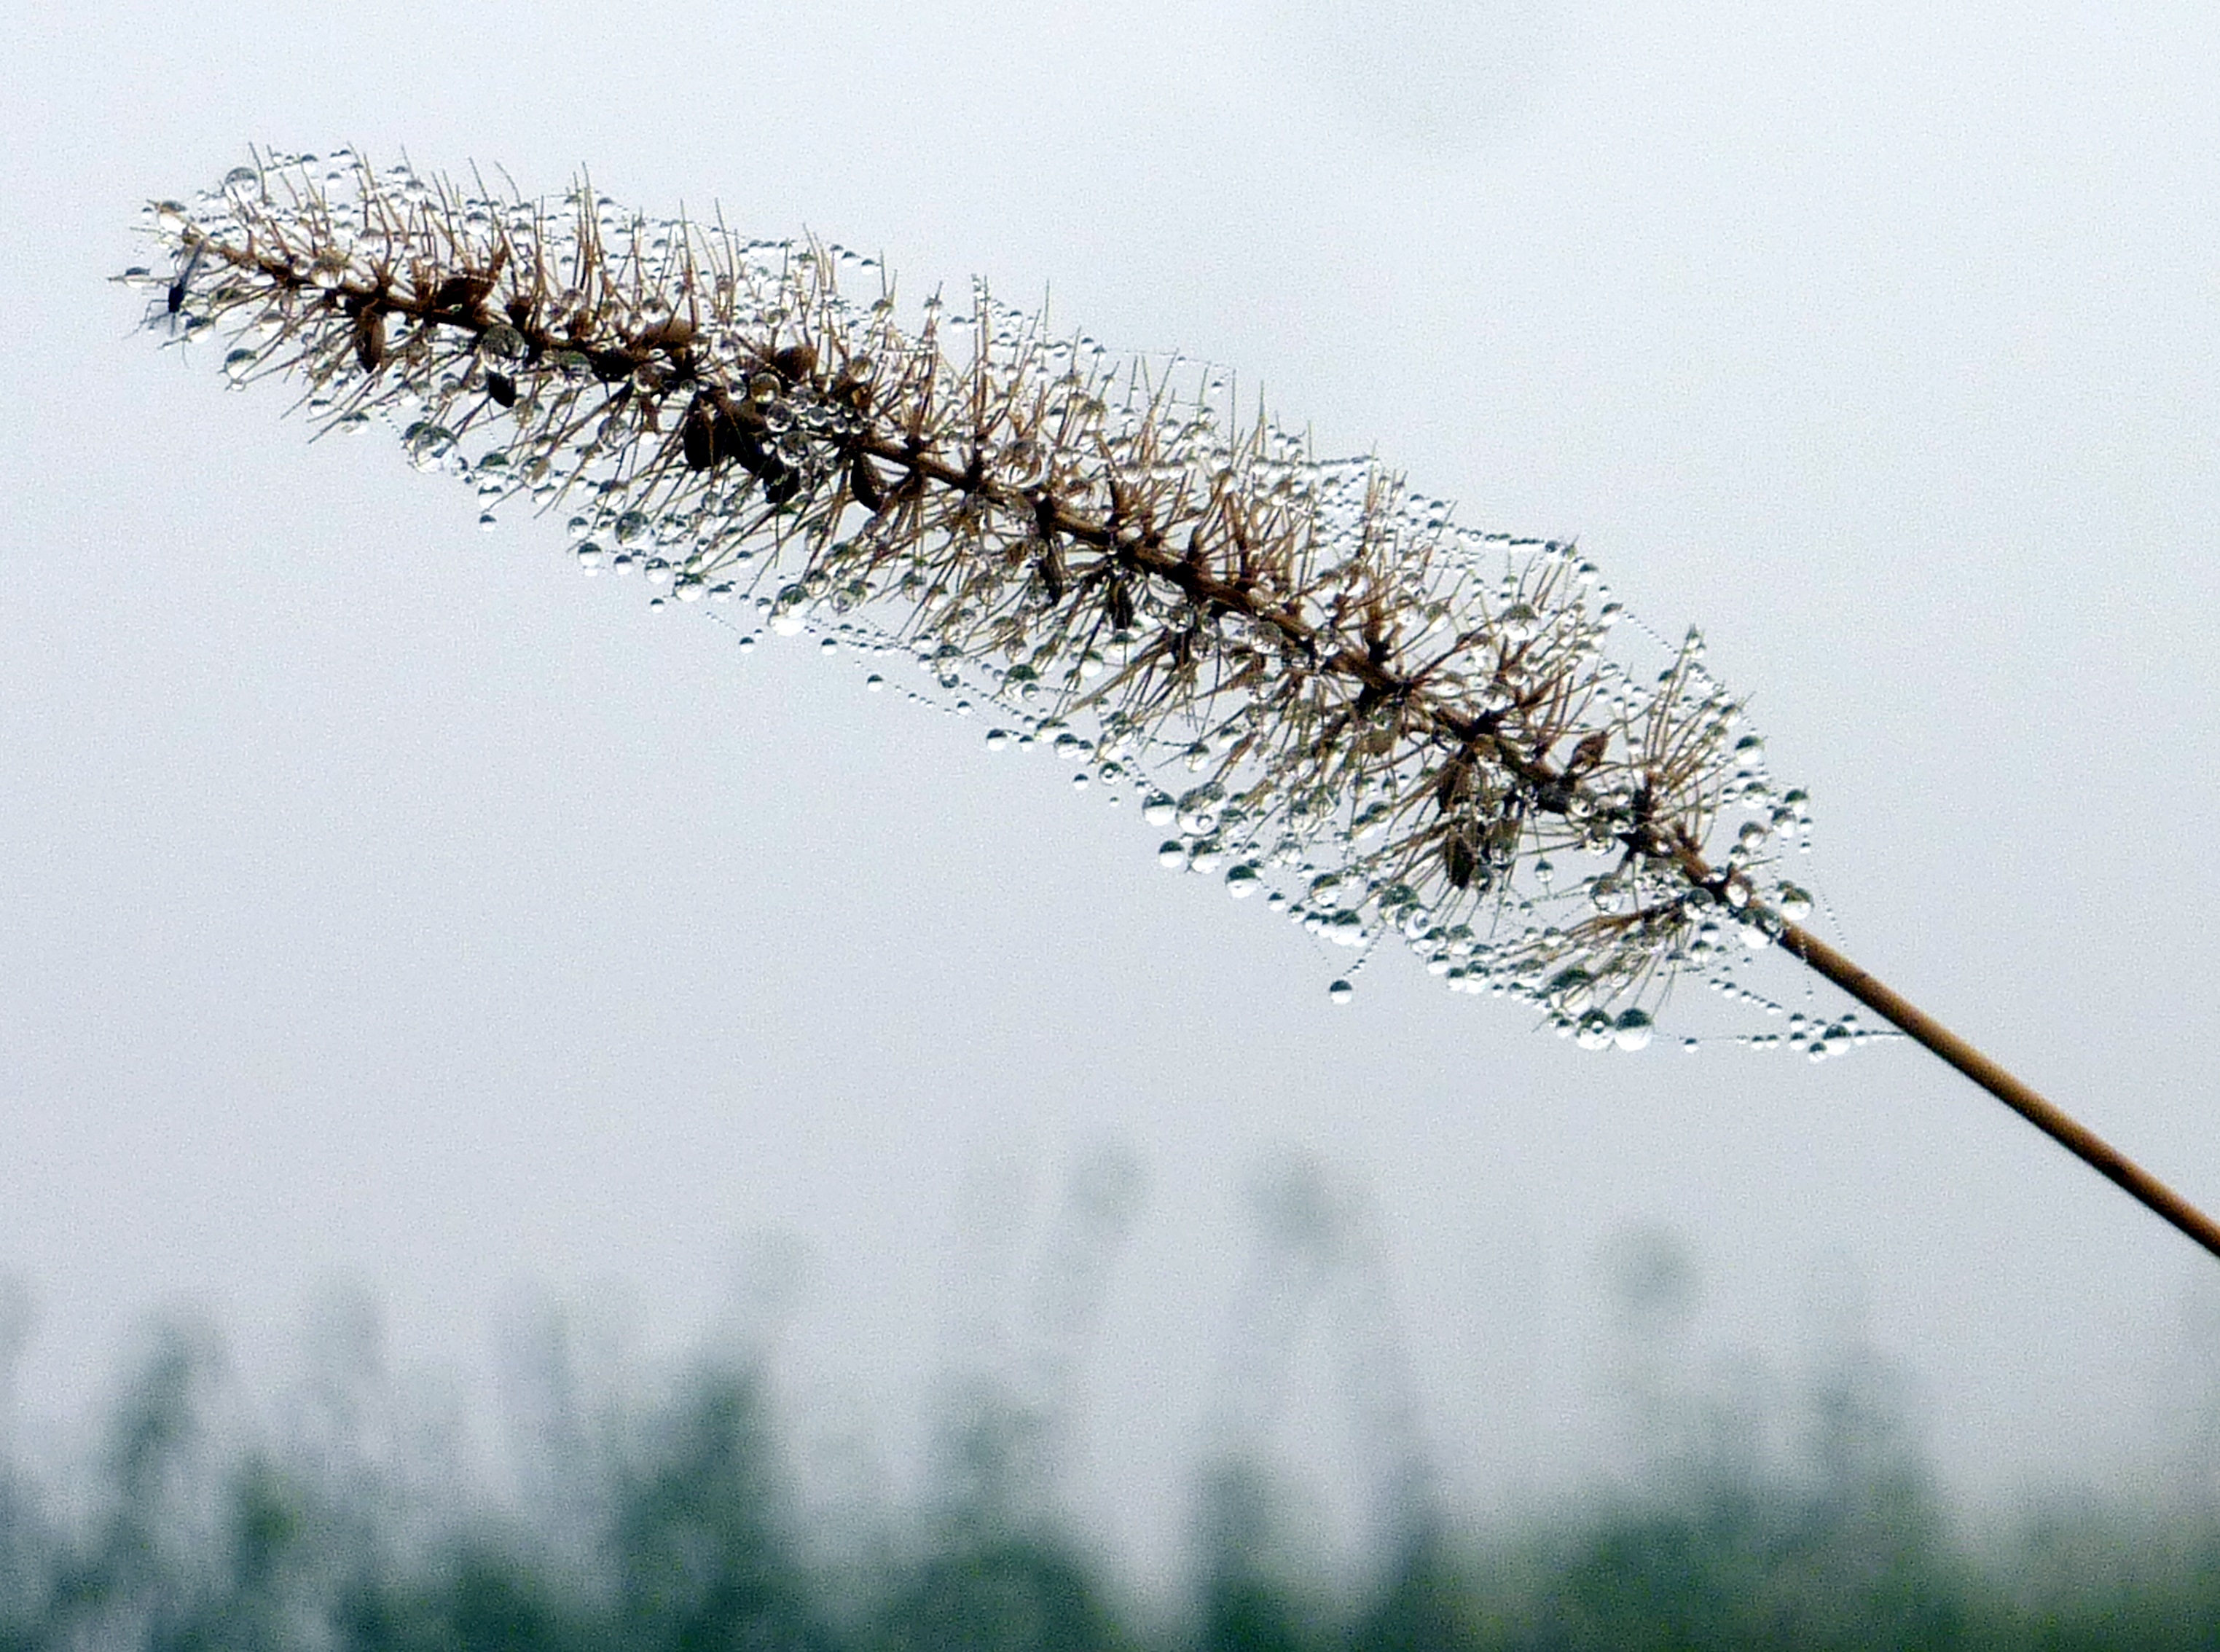
tree, water, nature, grass, branch, snow, winter, dew, fence, plant, field, morning, leaf, flower, wind, frost, twig, rod, beads, macro photography, atmospheric phenomenon, grass family, atmosphere of earth, plant stem, thorns spines and prickles